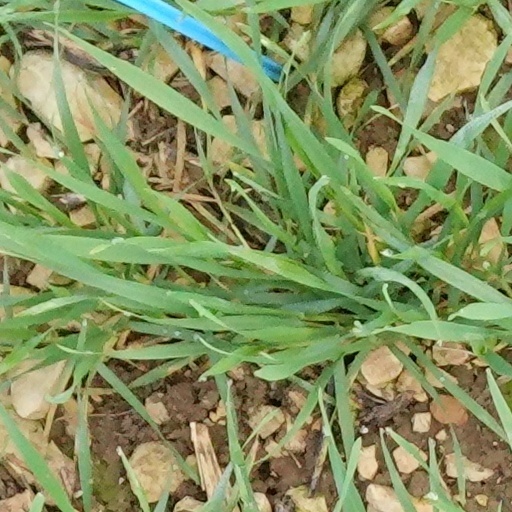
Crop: wheat